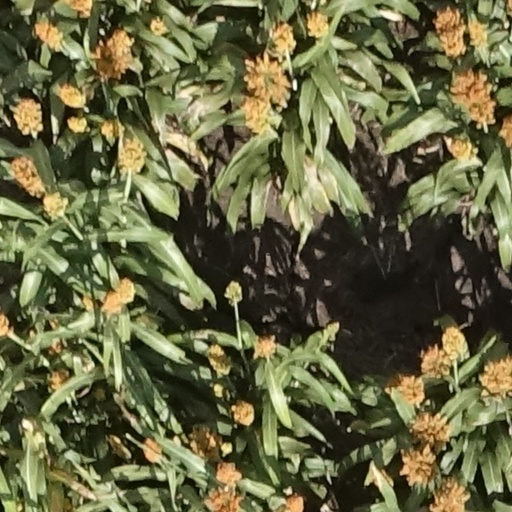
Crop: sorghum